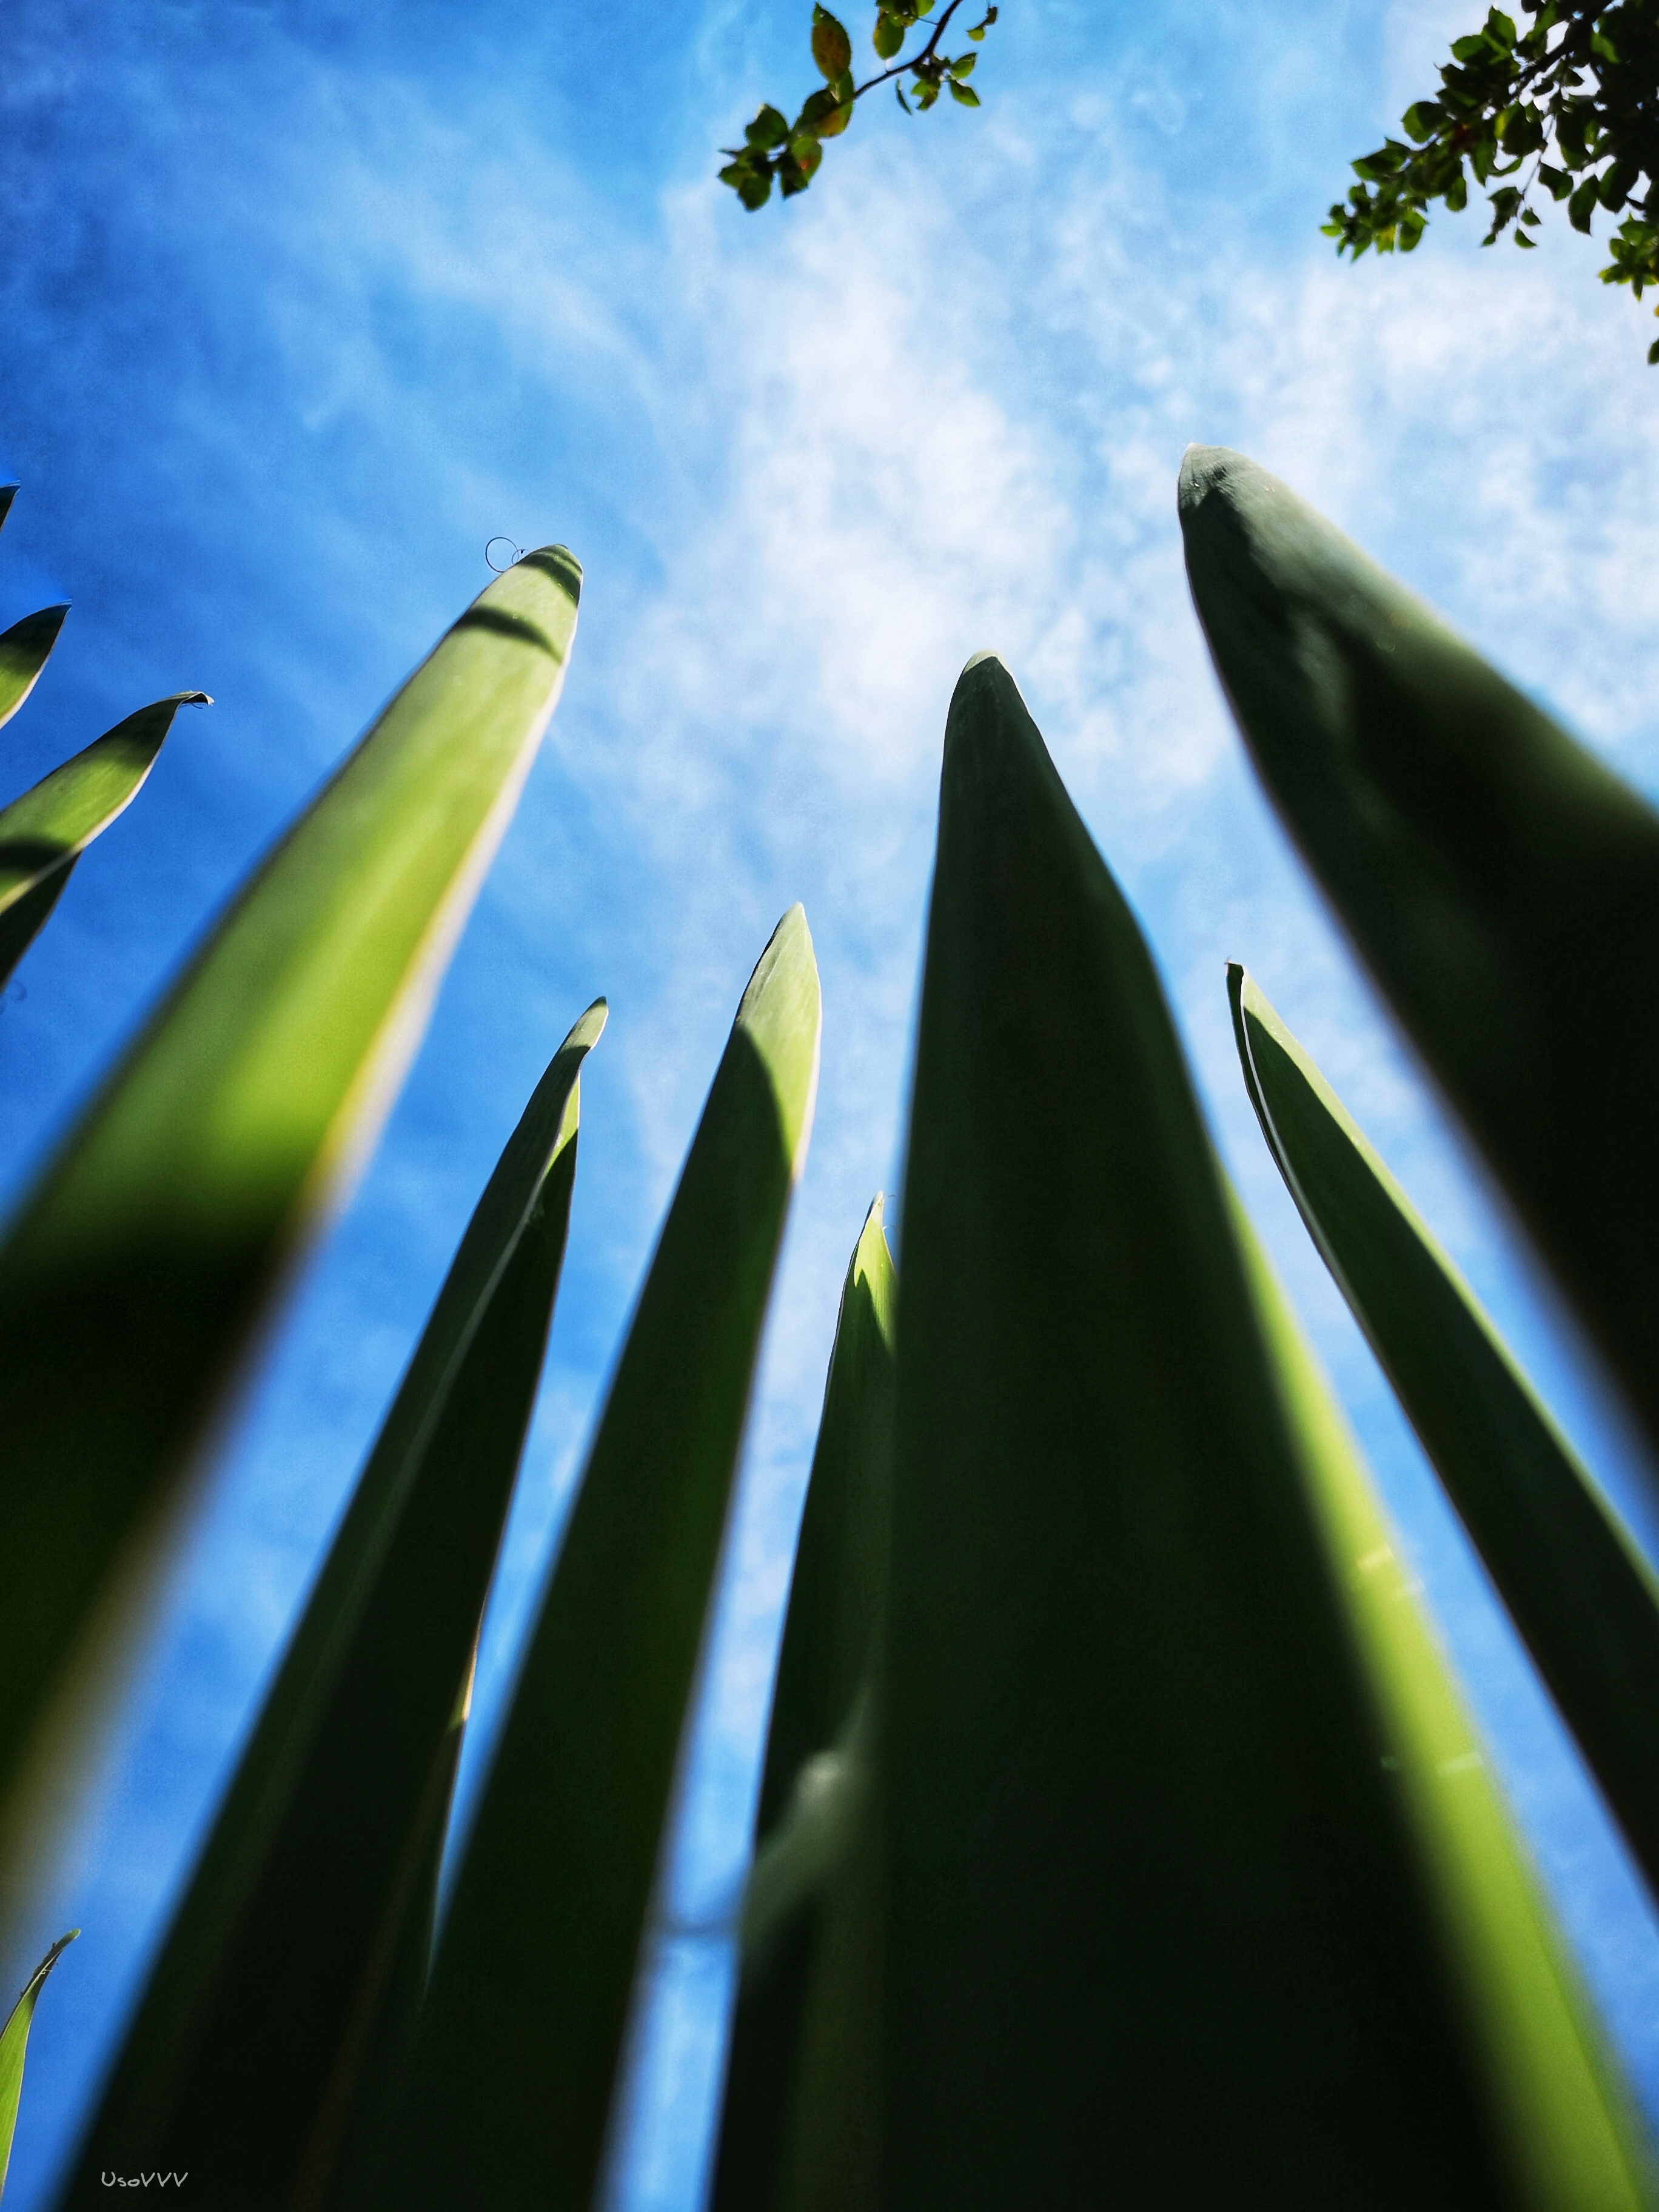
sky, clouds, grass, branches, blue, green, leaf, plant, daytime, close up, sunlight, water, plant stem